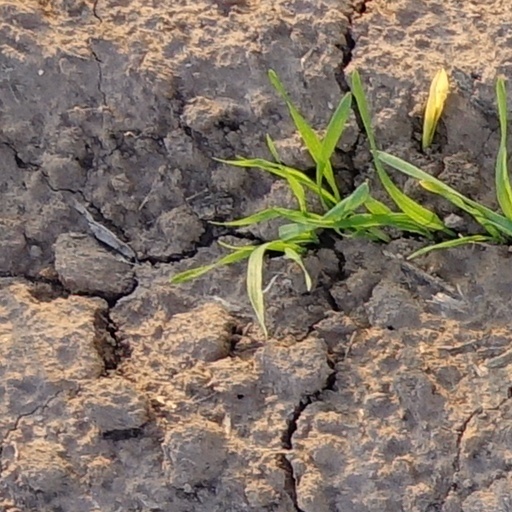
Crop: wheat